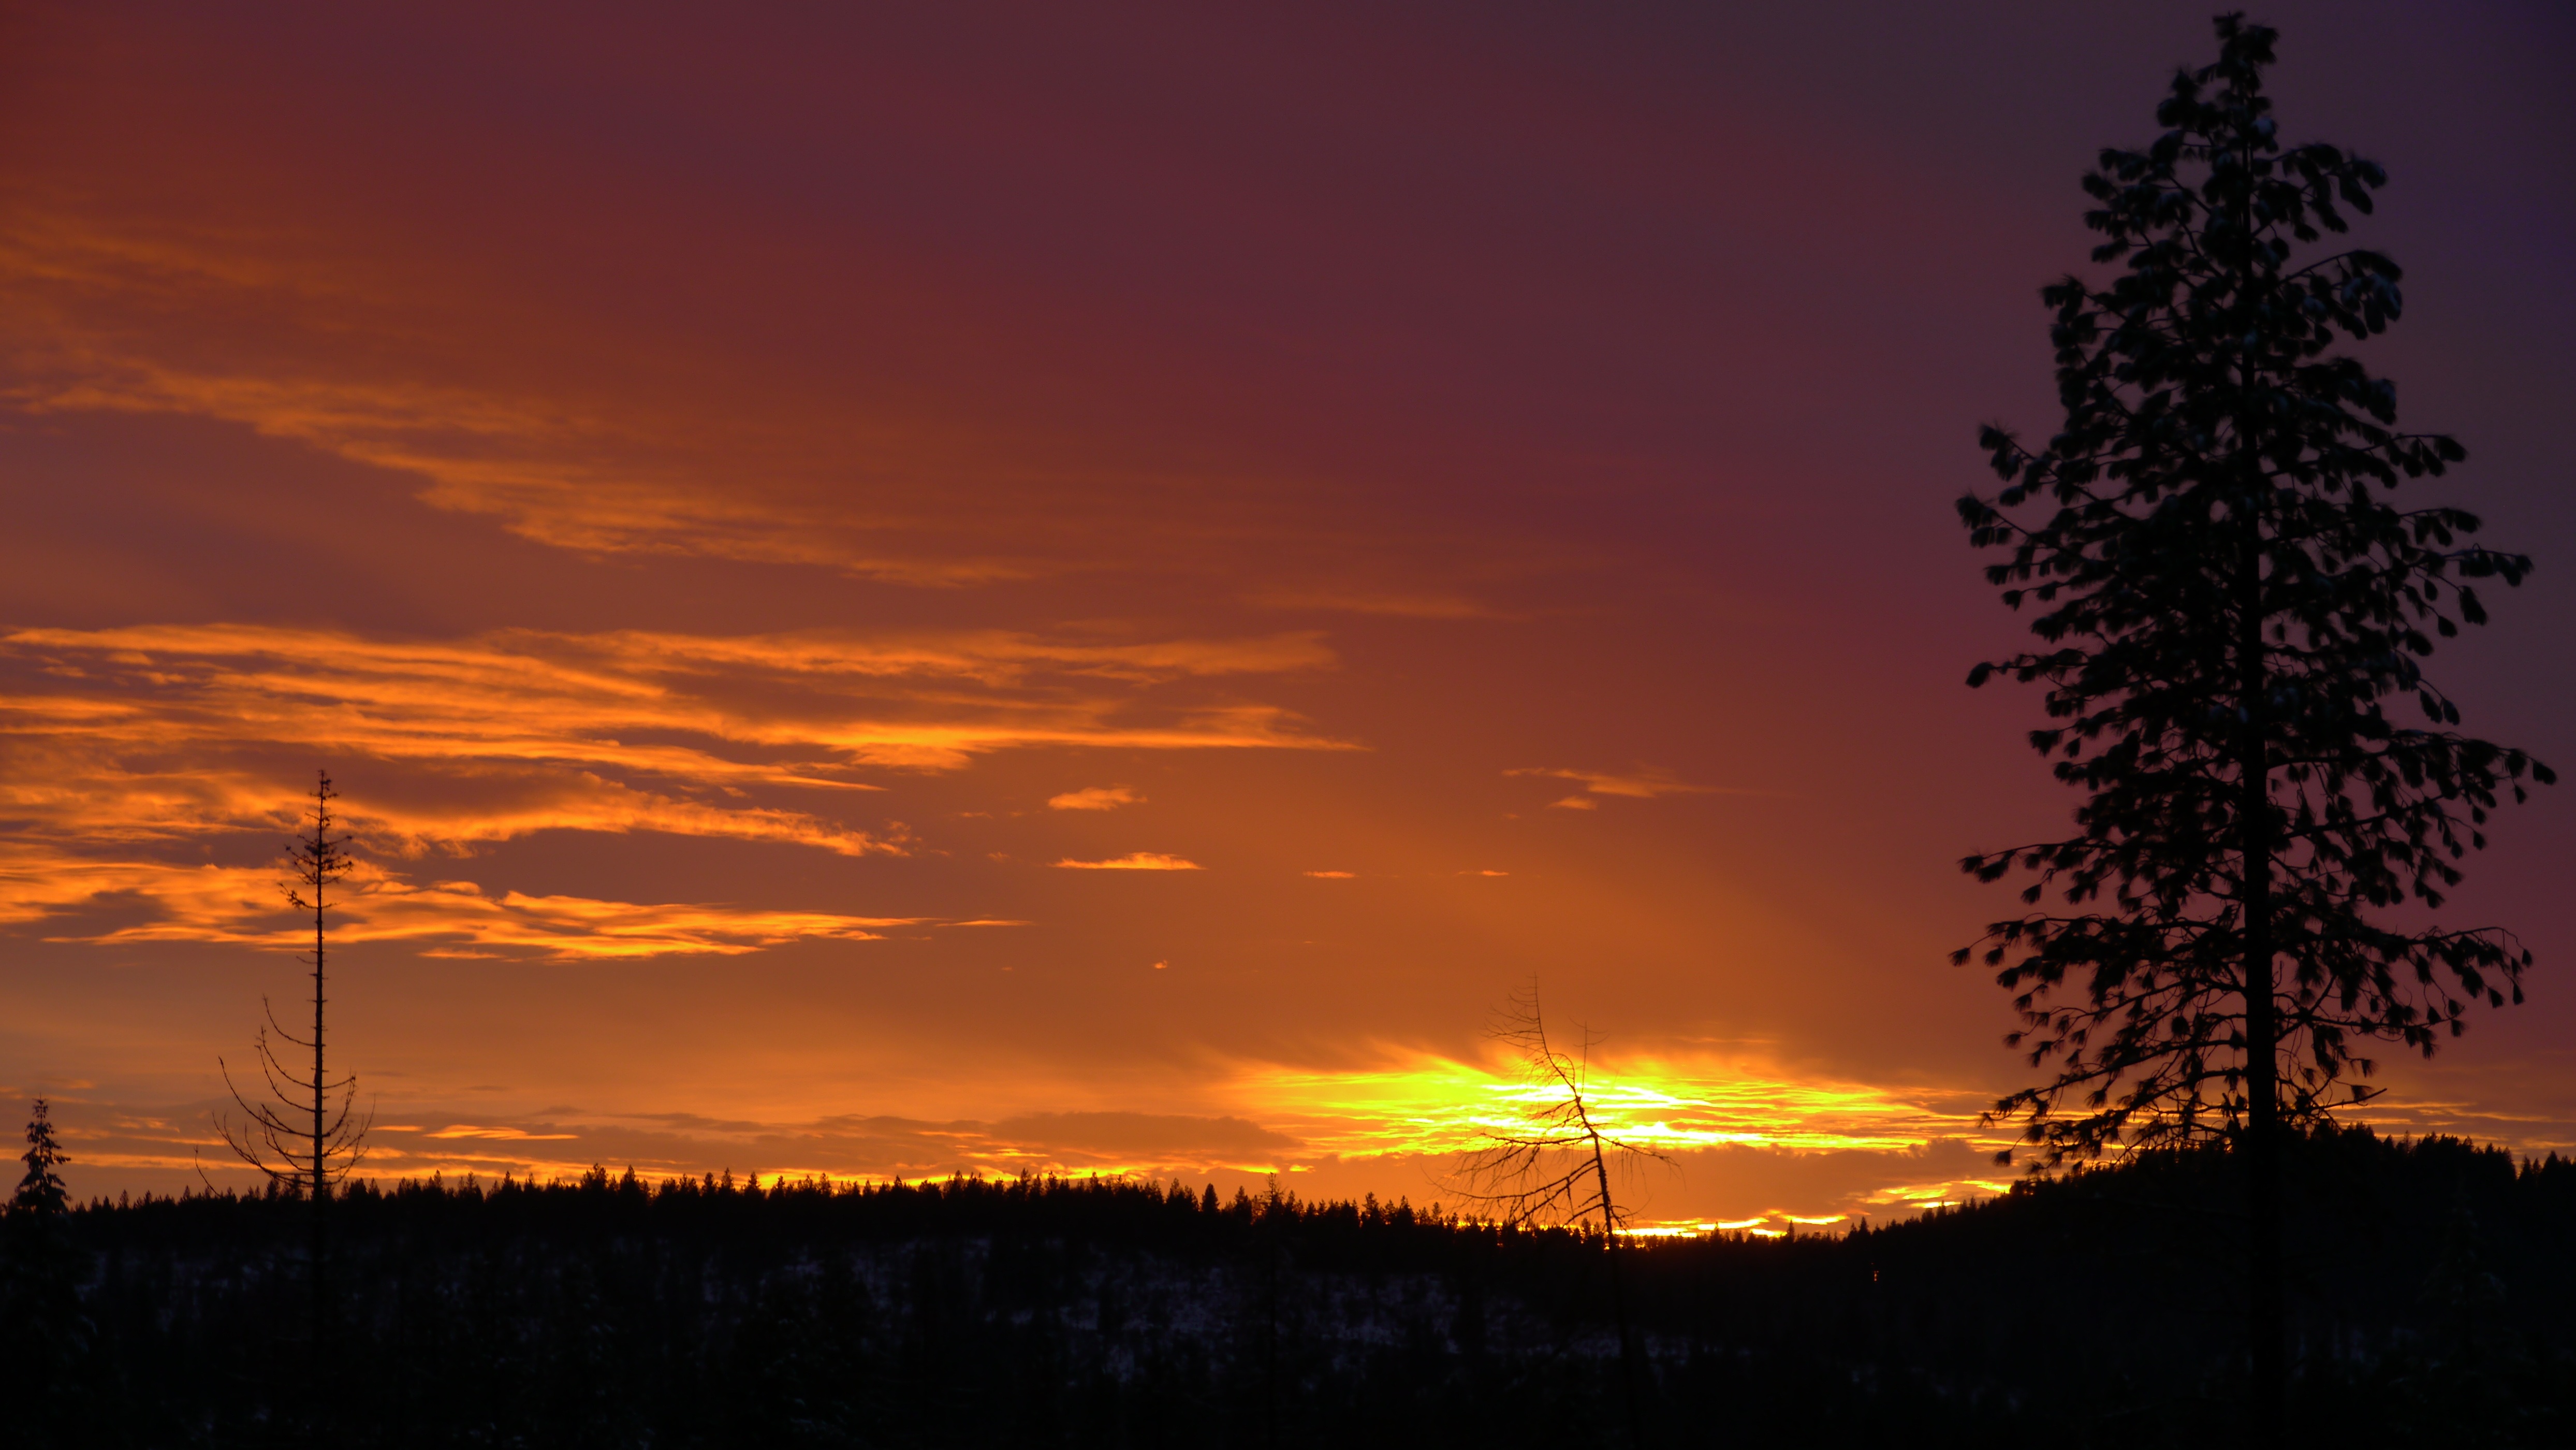
nature, forest, horizon, person, mountain, cloud, people, sky, girl, sun, sunrise, sunset, hiking, sunlight, morning, adventure, dawn, atmosphere, travel, dusk, walk, evening, young, hike, backpacker, park, camping, happy, trekking, afterglow, red sky at morning